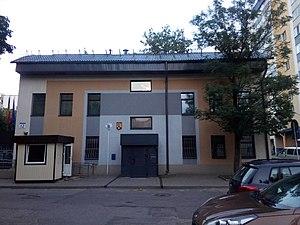
Cette page répertorie les représentations diplomatiques résidant et accréditées en Biélorussie. La capitale Minsk abrite 50 ambassades.